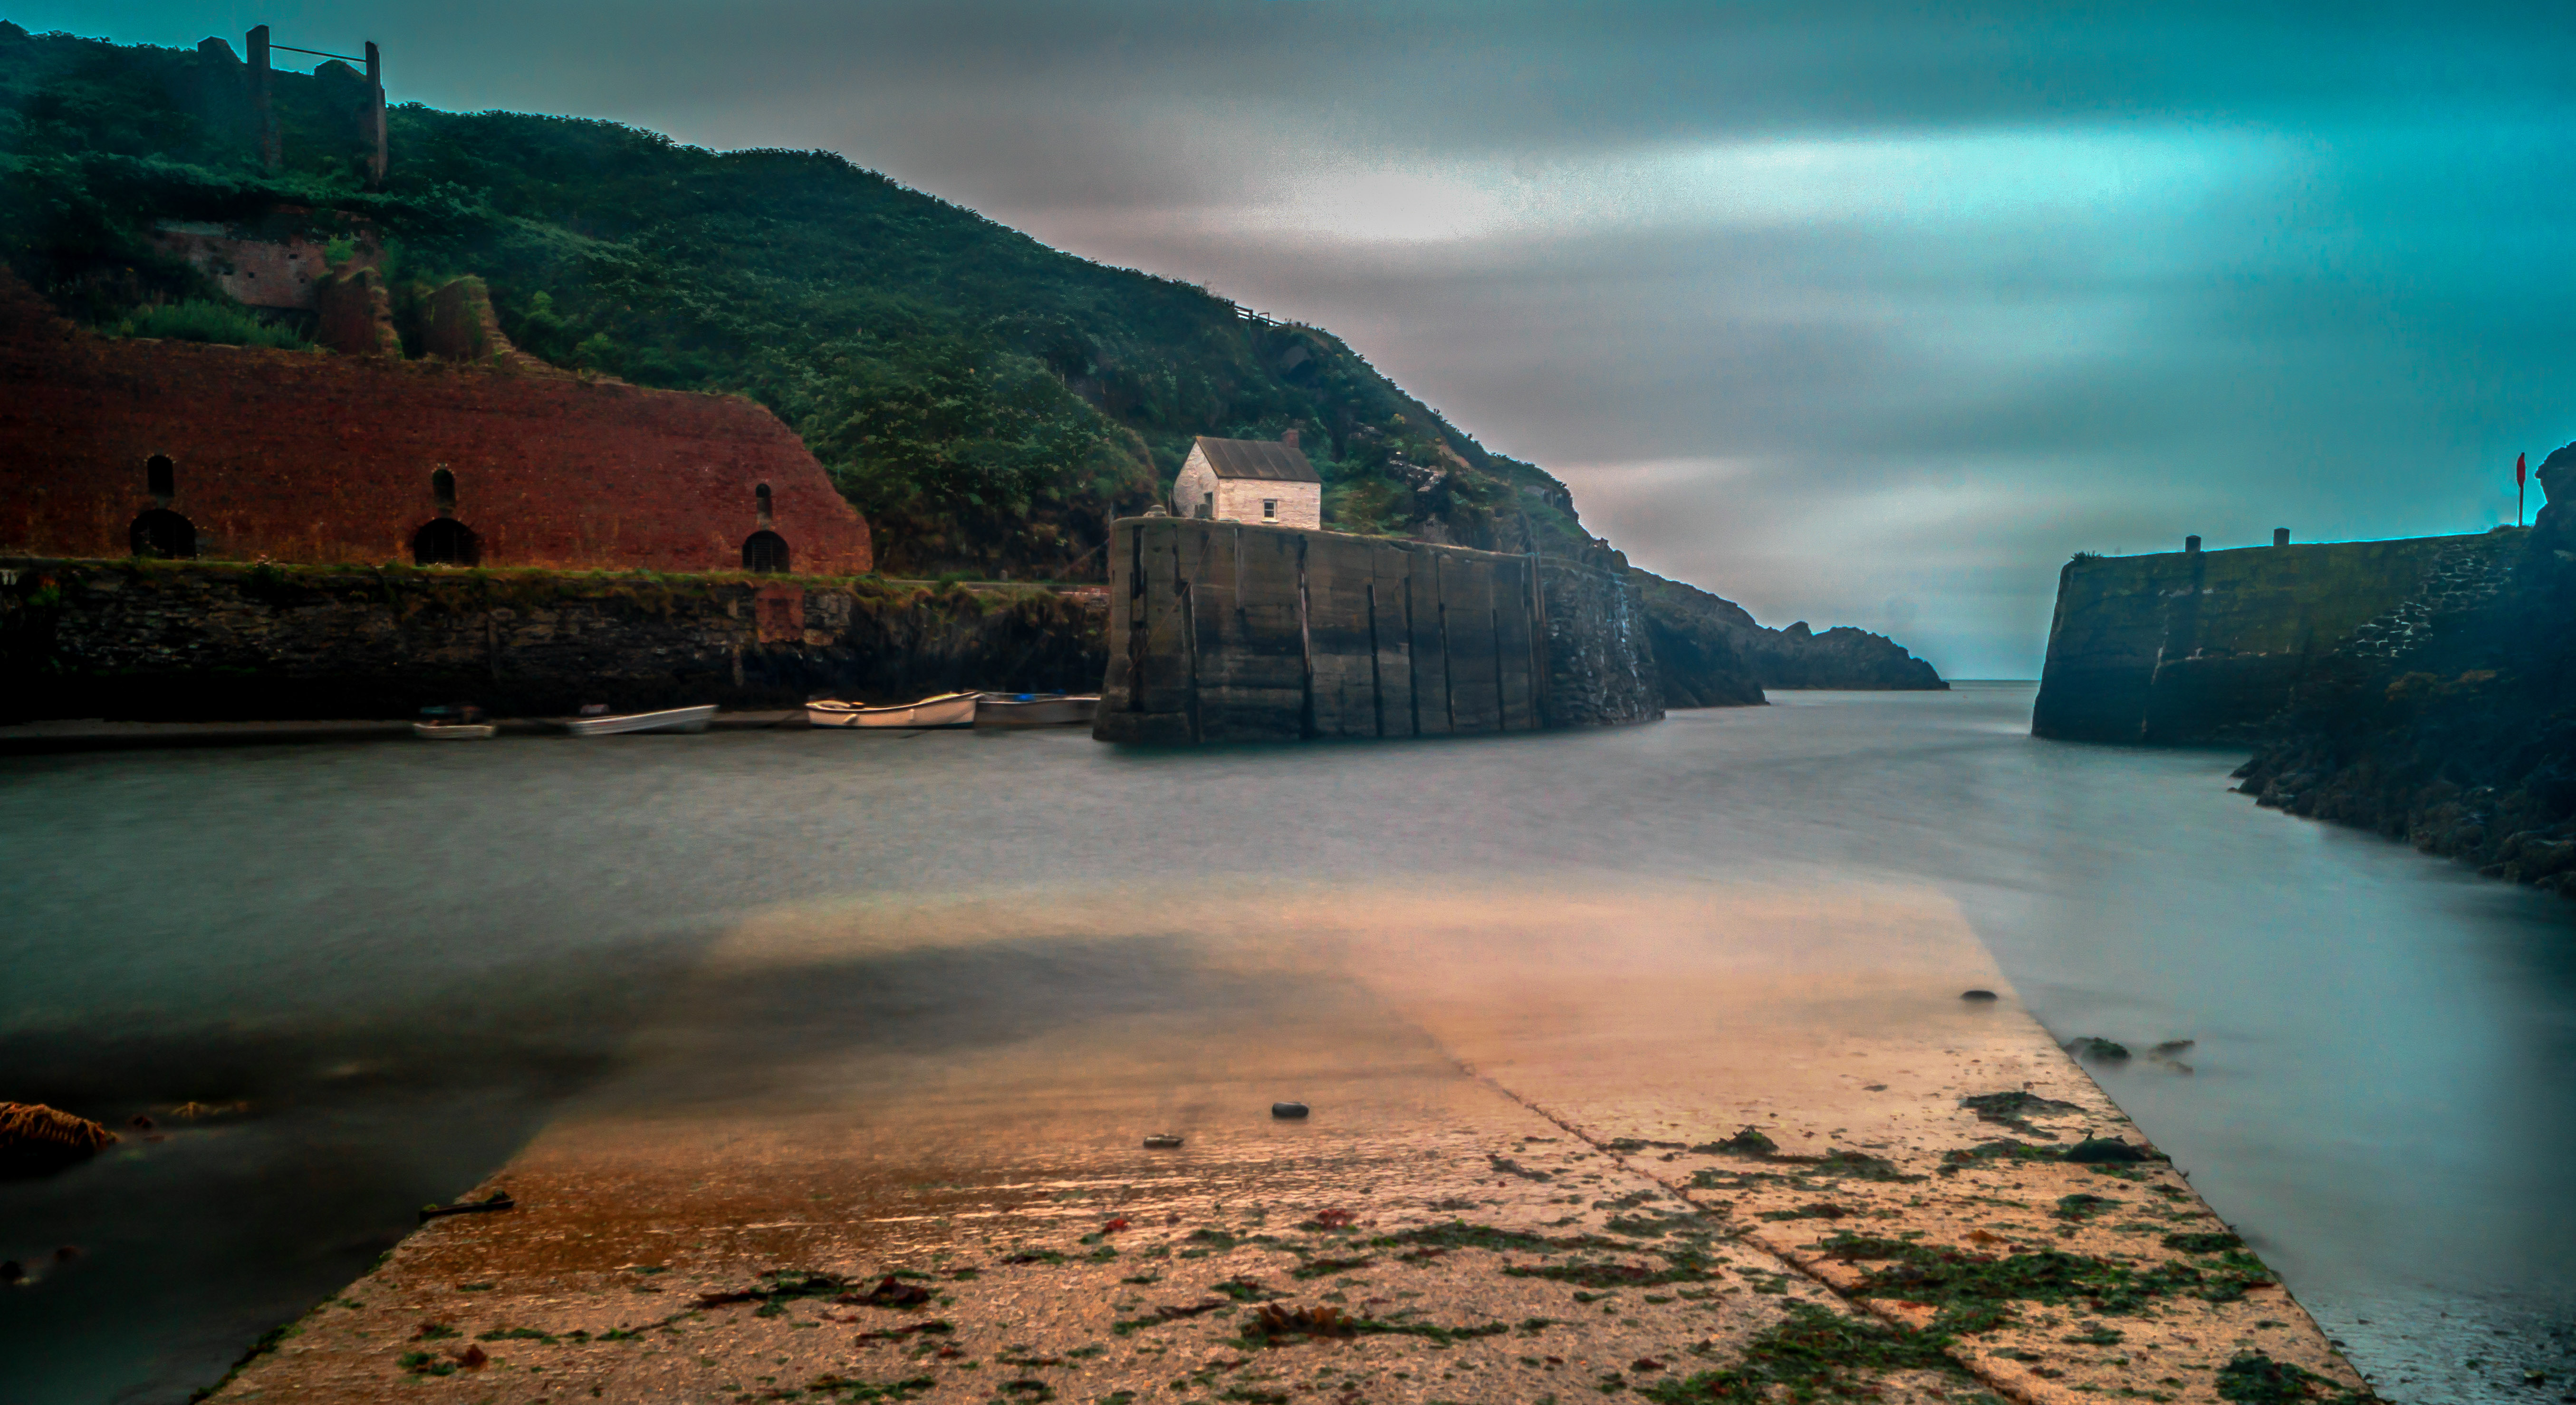
landscape, sea, coast, tree, water, rock, ocean, dock, cloud, sunset, morning, hill, building, wall, river, summer, cliff, dusk, evening, reflection, fishing, bay, harbour, jetty, fish, terrain, body of water, trees, hills, buildings, history, porthgain, landform